Antonio Núñez Jiménez

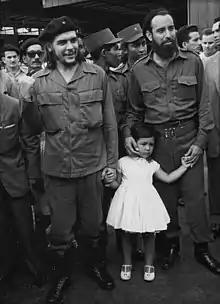
With Che Guevara and his daughter Hilda, 4 years old, in 1960.

In 1995, the Speleological Society of Cuba and the Cuban Society of Geography awarded him the title of "fourth discoverer of Cuba", placing him at the height of men such as Christopher Columbus, Alexander von Humboldt and Fernando Ortiz, for his contribution in the field of underground Cuba.